Palio di Siena

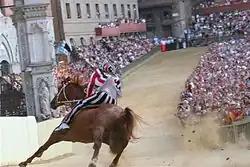
Horse and jockey turning a bend of the race course at Piazza del Campo

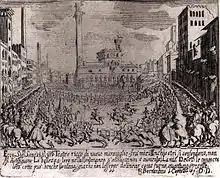
"Palio alla tonda", 1633, by Bernardino Capitelli

The Palio di Siena (known locally simply as ; from Latin ) is a horse race held twice each year, on 2 July and 16 August, in Siena, Italy. Ten horses and riders, bareback and dressed in the appropriate colours, represent ten of the seventeen , or city wards, in a tradition dating back to the 17th century. The Palio held on 2 July is named Palio di Provenzano, in honour of the Madonna of Provenzano, a Marian devotion particular to Siena which developed around an icon from the area of the city. The Palio held on 16 August is named Palio dell'Assunta, in honour of the Assumption of Mary.